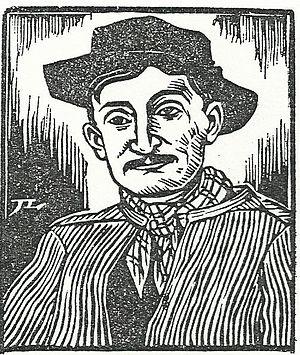
Gaston Couté, né à Beaugency le 23 septembre 1880, mort à Paris le 28 juin 1911, est un poète libertaire et chansonnier français.
Jean Lébédeff, né à Bogorodsk le 25 novembre 1884 et mort à Nîmes le 21 septembre 1972, est un graveur sur bois et peintre libertaire français.
Gaston Couté, né à Beaugency dans le Loiret le 23 septembre 1880, mort à Paris-10ᵉ le 28 juin 1911, est un poète libertaire et chansonnier français, connu pour ses textes antimilitaristes, sociaux et anarchistes utilisant parfois le patois beauceron ou l'argot.